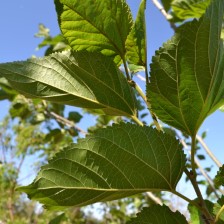
Variety: ChiangMaiBuriram60